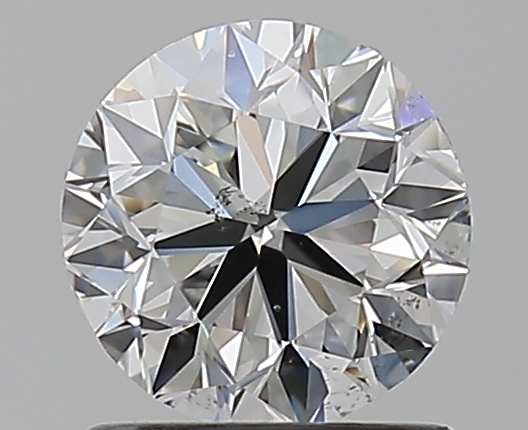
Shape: round
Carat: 1
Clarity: SI1
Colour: G
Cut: GD
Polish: EX
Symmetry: GD
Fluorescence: N
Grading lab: GIA
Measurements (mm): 6.11 x 6.23 x 4